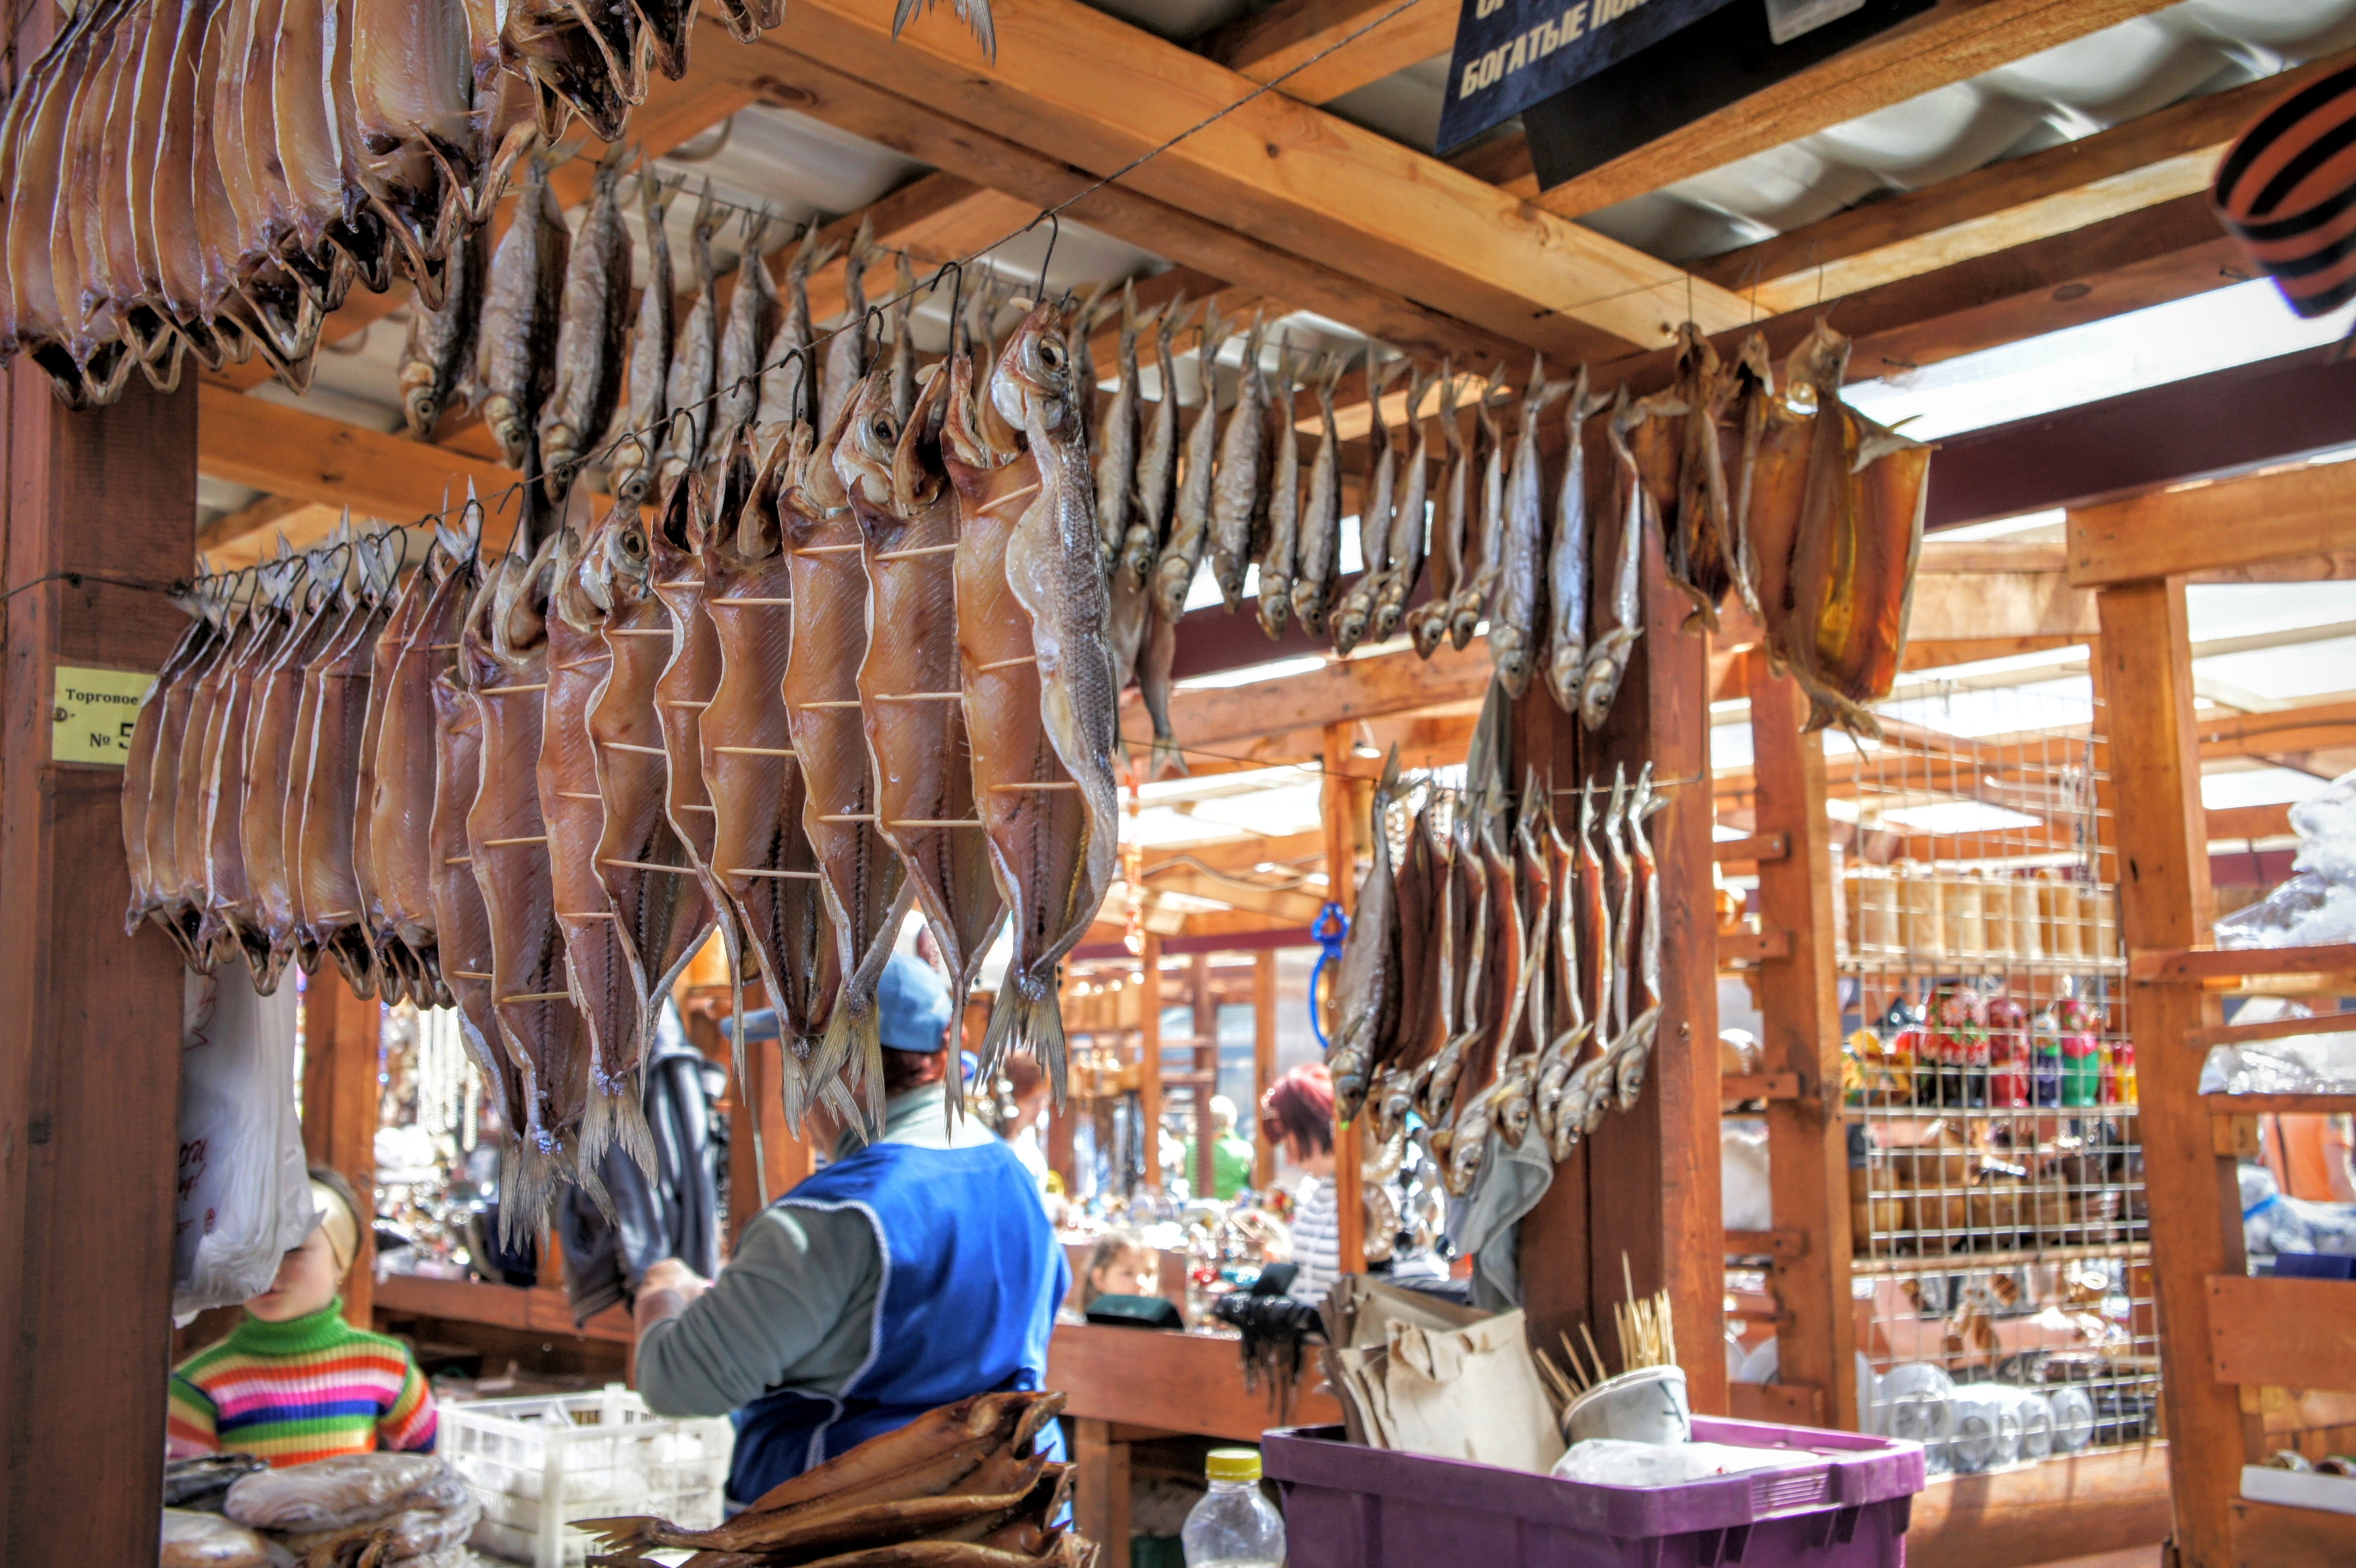
market, marketplace, fish, public space, stand, stall, russia, grocery store, sell, retail, baikalsee, omul, fish seller, dried fish